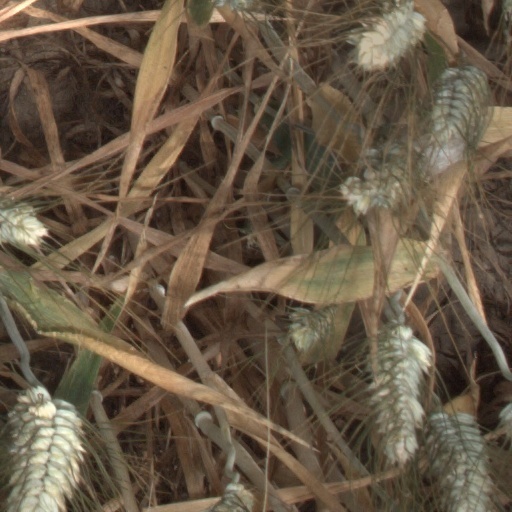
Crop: wheat